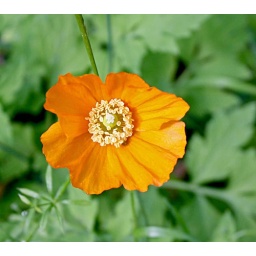
Nice orange flower in woodlands.